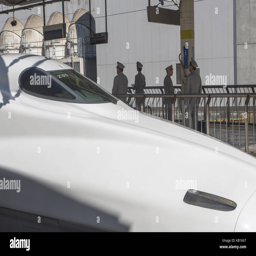
high - speed train in the railway station